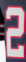
Number: 2